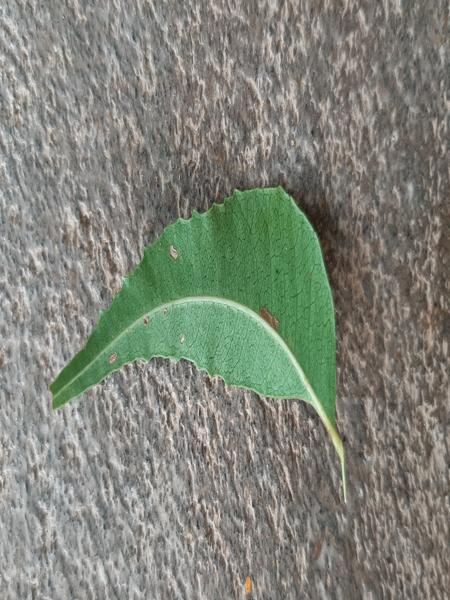
Plant: Neem